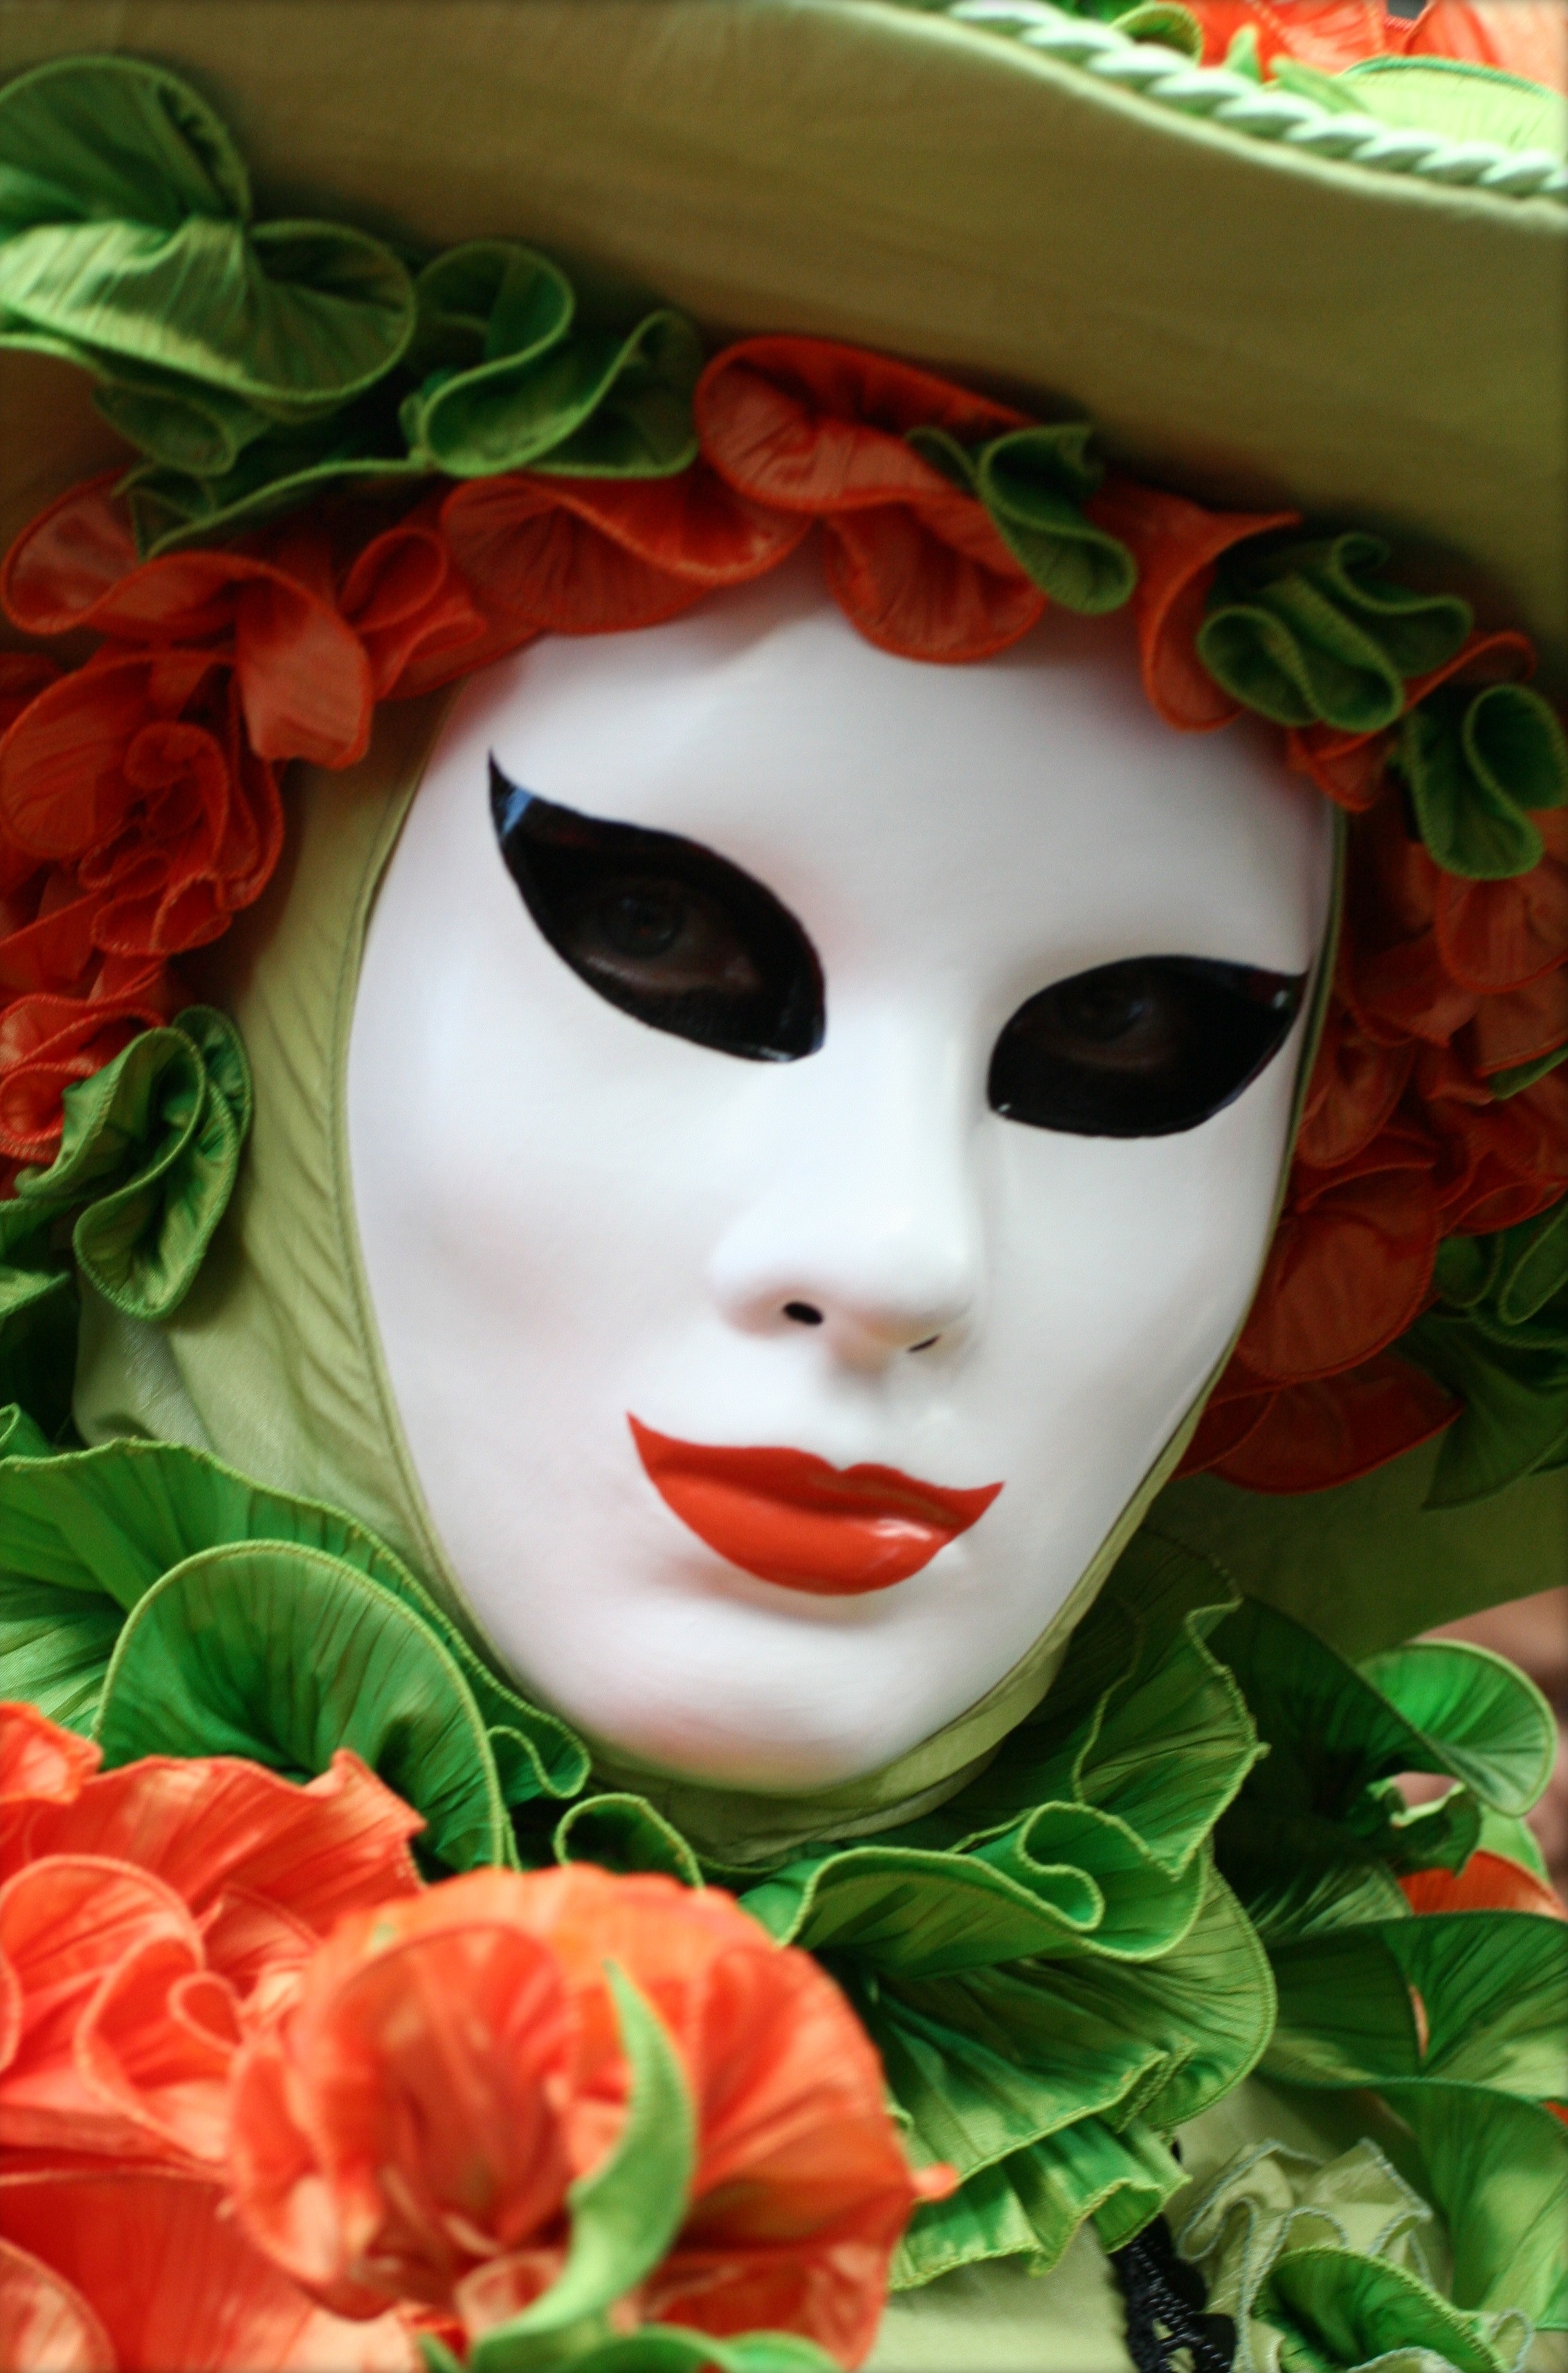
woman, flower, decoration, spring, green, red, carnival, color, venice, clothing, headgear, face, art, festival, mask, head, move, beauty, decorated, tradition, costume, masque, headdress, full body costume